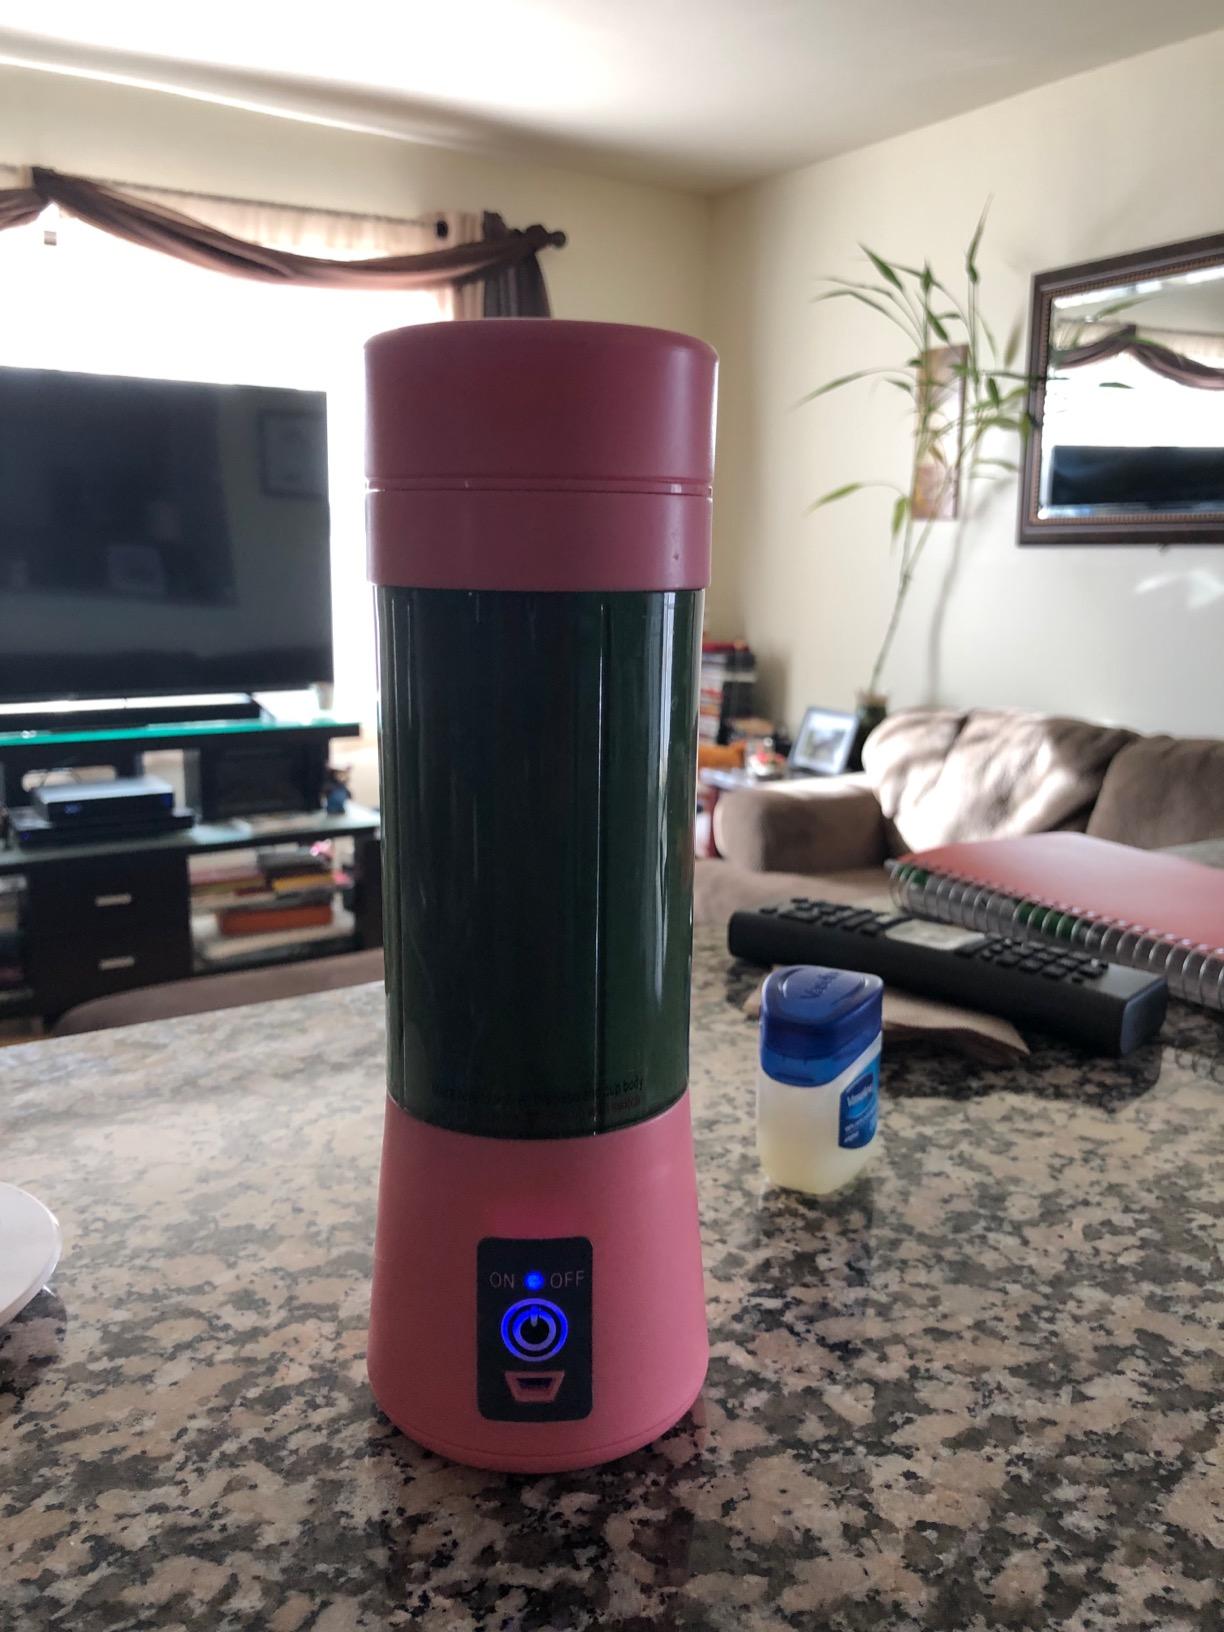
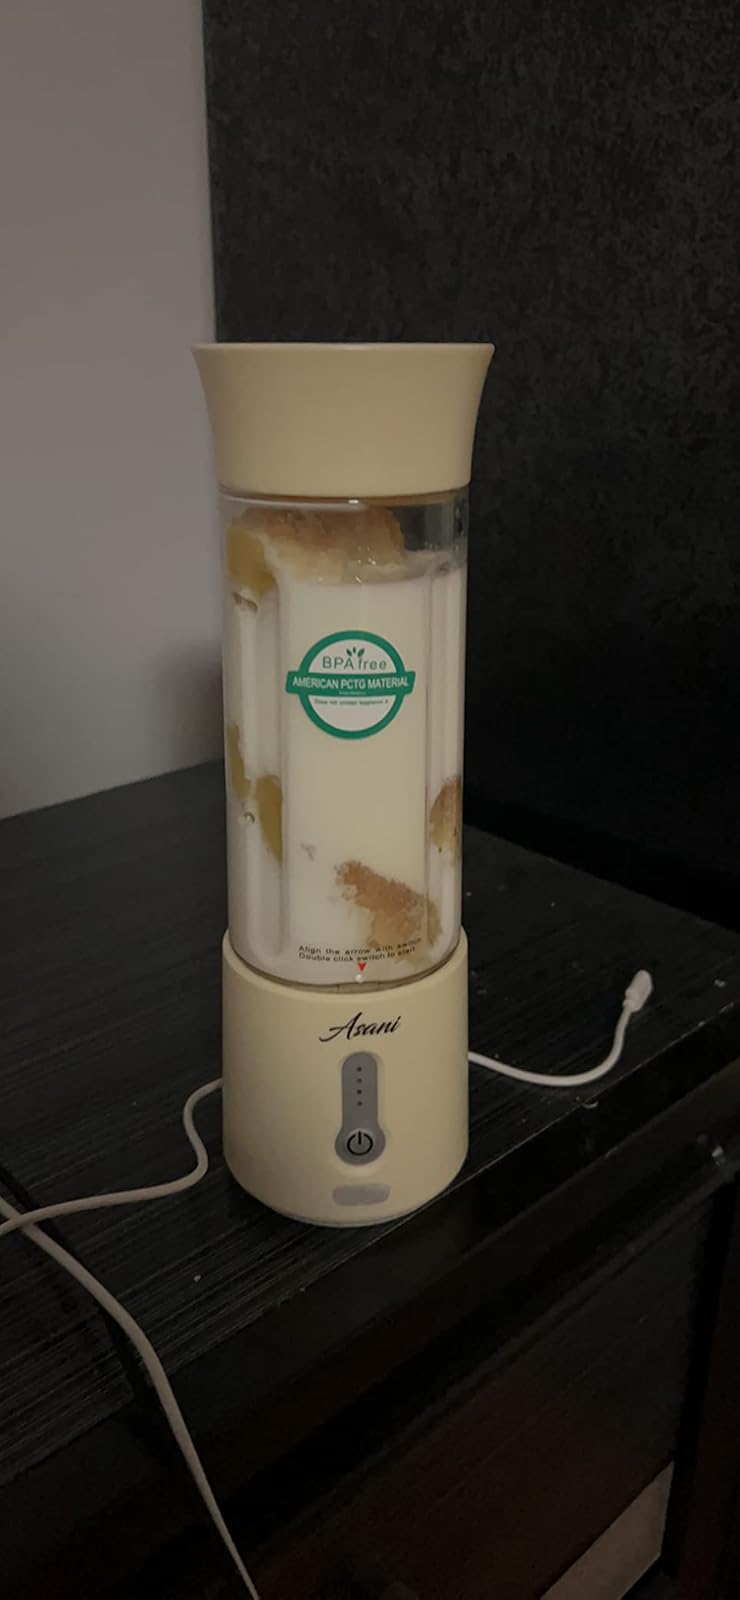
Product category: items_blender
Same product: no